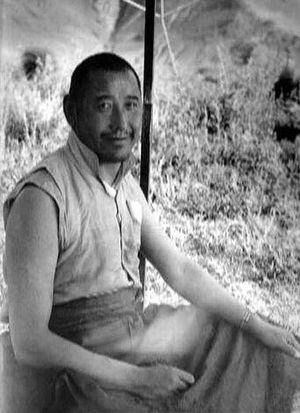
Tenzin Gyatso, né en 1901 à Nga phod, Xian de Gongbo'gyamda, Nyingchi dans l'actuel région autonome du Tibet et mort le 16 mai 1973), au Tibet, est un Demo Rinpoché.